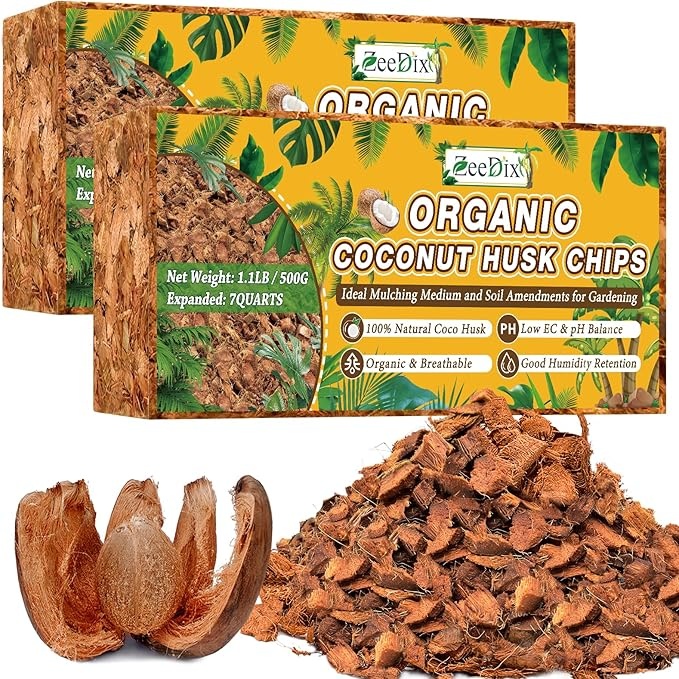
Zeedix 2 Pack Coco Husk Chips for Plants(2.2LB), 100% Organic Coconut Chips Mulch with Low EC & PH Balance, All Purpose for Indoor Plant Flowers Herbs Vegetables, Reptiles Terrarium Tanks Substrate
About This 𝐂𝐨𝐜𝐨 𝐇𝐮𝐬𝐤 𝐂𝐡𝐢𝐩𝐬 𝐁𝐫𝐢𝐜𝐤 𝐟𝐨𝐫 𝐏𝐥𝐚𝐧𝐭𝐬: Crafted from compressed natural coconut husk chips, each lightweight 1.1 lb brick transforms into a generous 7 quarts of flaky, airy substrate when hydrated. Perfectly revitalizes garden soil or potting mix enhances aeration, drainage, and moisture retention for healthier root growth. Or, spread it as a beautiful, weed-suppressing mulch to elevate your landscape's natural beauty 𝐄𝐜𝐨-𝐂𝐨𝐧𝐬𝐜𝐢𝐨𝐮𝐬 & 𝐑𝐞𝐧𝐞𝐰𝐚𝐛𝐥𝐞: Made from 100% natural coconut husk, a rapidly renewable resource, our chips are certified biodegradable and sustainably sourced. As a peat-free alternative, they support responsible gardening practices while delivering optimal moisture retention and root aeration for thriving plants 𝐆𝐨𝐨𝐝 𝐀𝐢𝐫 𝐏𝐞𝐫𝐦𝐞𝐚𝐛𝐢𝐥𝐢𝐭𝐲 𝐚𝐧𝐝 𝐖𝐚𝐭𝐞𝐫 𝐃𝐫𝐚𝐢𝐧𝐚𝐠𝐞: Ideal for indoor and outdoor plants, our coconut husk chips deliver excellent breathability and fast drainage. This creates the perfect balance of oxygen and moisture around roots, reducing watering frequency while effectively preventing waterlogging supporting stronger, healthier plant growth 𝐄𝐚𝐬𝐲 𝐭𝐨 𝐔𝐬𝐞 𝐚𝐧𝐝 𝐒𝐭𝐨𝐫𝐞: Our compressed coco bark is very easy to use and carry around. All you need to do is put them in a large container and soak them with the right amount of water to swell into loose coco chips to provide the best substrate for all types of plants 𝐖𝐢𝐝𝐞𝐥𝐲 𝐔𝐬𝐞𝐝: Coconut mulch is an ideal planting and covering medium for garden. It can also replace chunky perlite, pine bark mulch, and orchid bark for indoor and outdoor plants, such as orchids, herbs, and vegetables
Brand: ZeeDix
Category: Home & Garden > Lawn & Garden > Gardening > Mulch > Organic Mulch